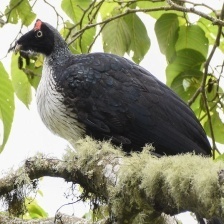
Species: HORNED GUAN
Scientific name: OREOPHASIS DERBIANUS